Lotten Dahlgren

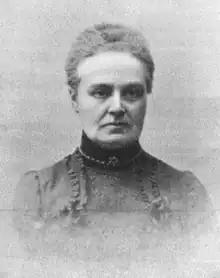
Lotten Dahlgren in 1908

Eva Charlotta Carolina Dahlgren (23 April 1851 – 14 January 1934) was a Swedish writer, journalist, newspaper editor, feminist, and suffragist. From 1891 to 1907, she served as the editor of the periodical "Dagny", a leading mouthpiece of the Swedish women's movement. She was also a member of Fredrika Bremer Association, the oldest women's rights organisation in the country. She was awarded the Swedish royal medal Litteris et Artibus for her contributions to literature and history.